Wrede passage

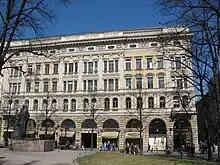
The southern end of the Wrede passage at the Wrede house (Pohjoisesplanadi 35).

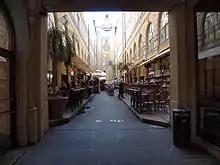
The Old merchant alley, known as the "Grandma tunnel".

The Wrede passage (Finnish: "Wreden pasaasi"; also known as the "Old merchant alley", Finnish: "Vanha kauppakuja", or the "Grandma tunnel", Finnish: "Mummotunneli") is an entity formed by two stone buildings in Kluuvi, Helsinki, Finland. The name refers also to the merchant alley stretching throughout the block. The passage is formed by the "Wrede house" in the corner between Pohjoisesplanadi and Mikonkatu (Pohjoisesplanadi 35) and the "Central house" in the corner between Aleksanterinkatu and Mikonkatu (Aleksanterinkatu 46). The building entity represents Renaissance Revival architecture and was designed and partly commissioned by architect Karl August Wrede, and built in 1888 and 1892.